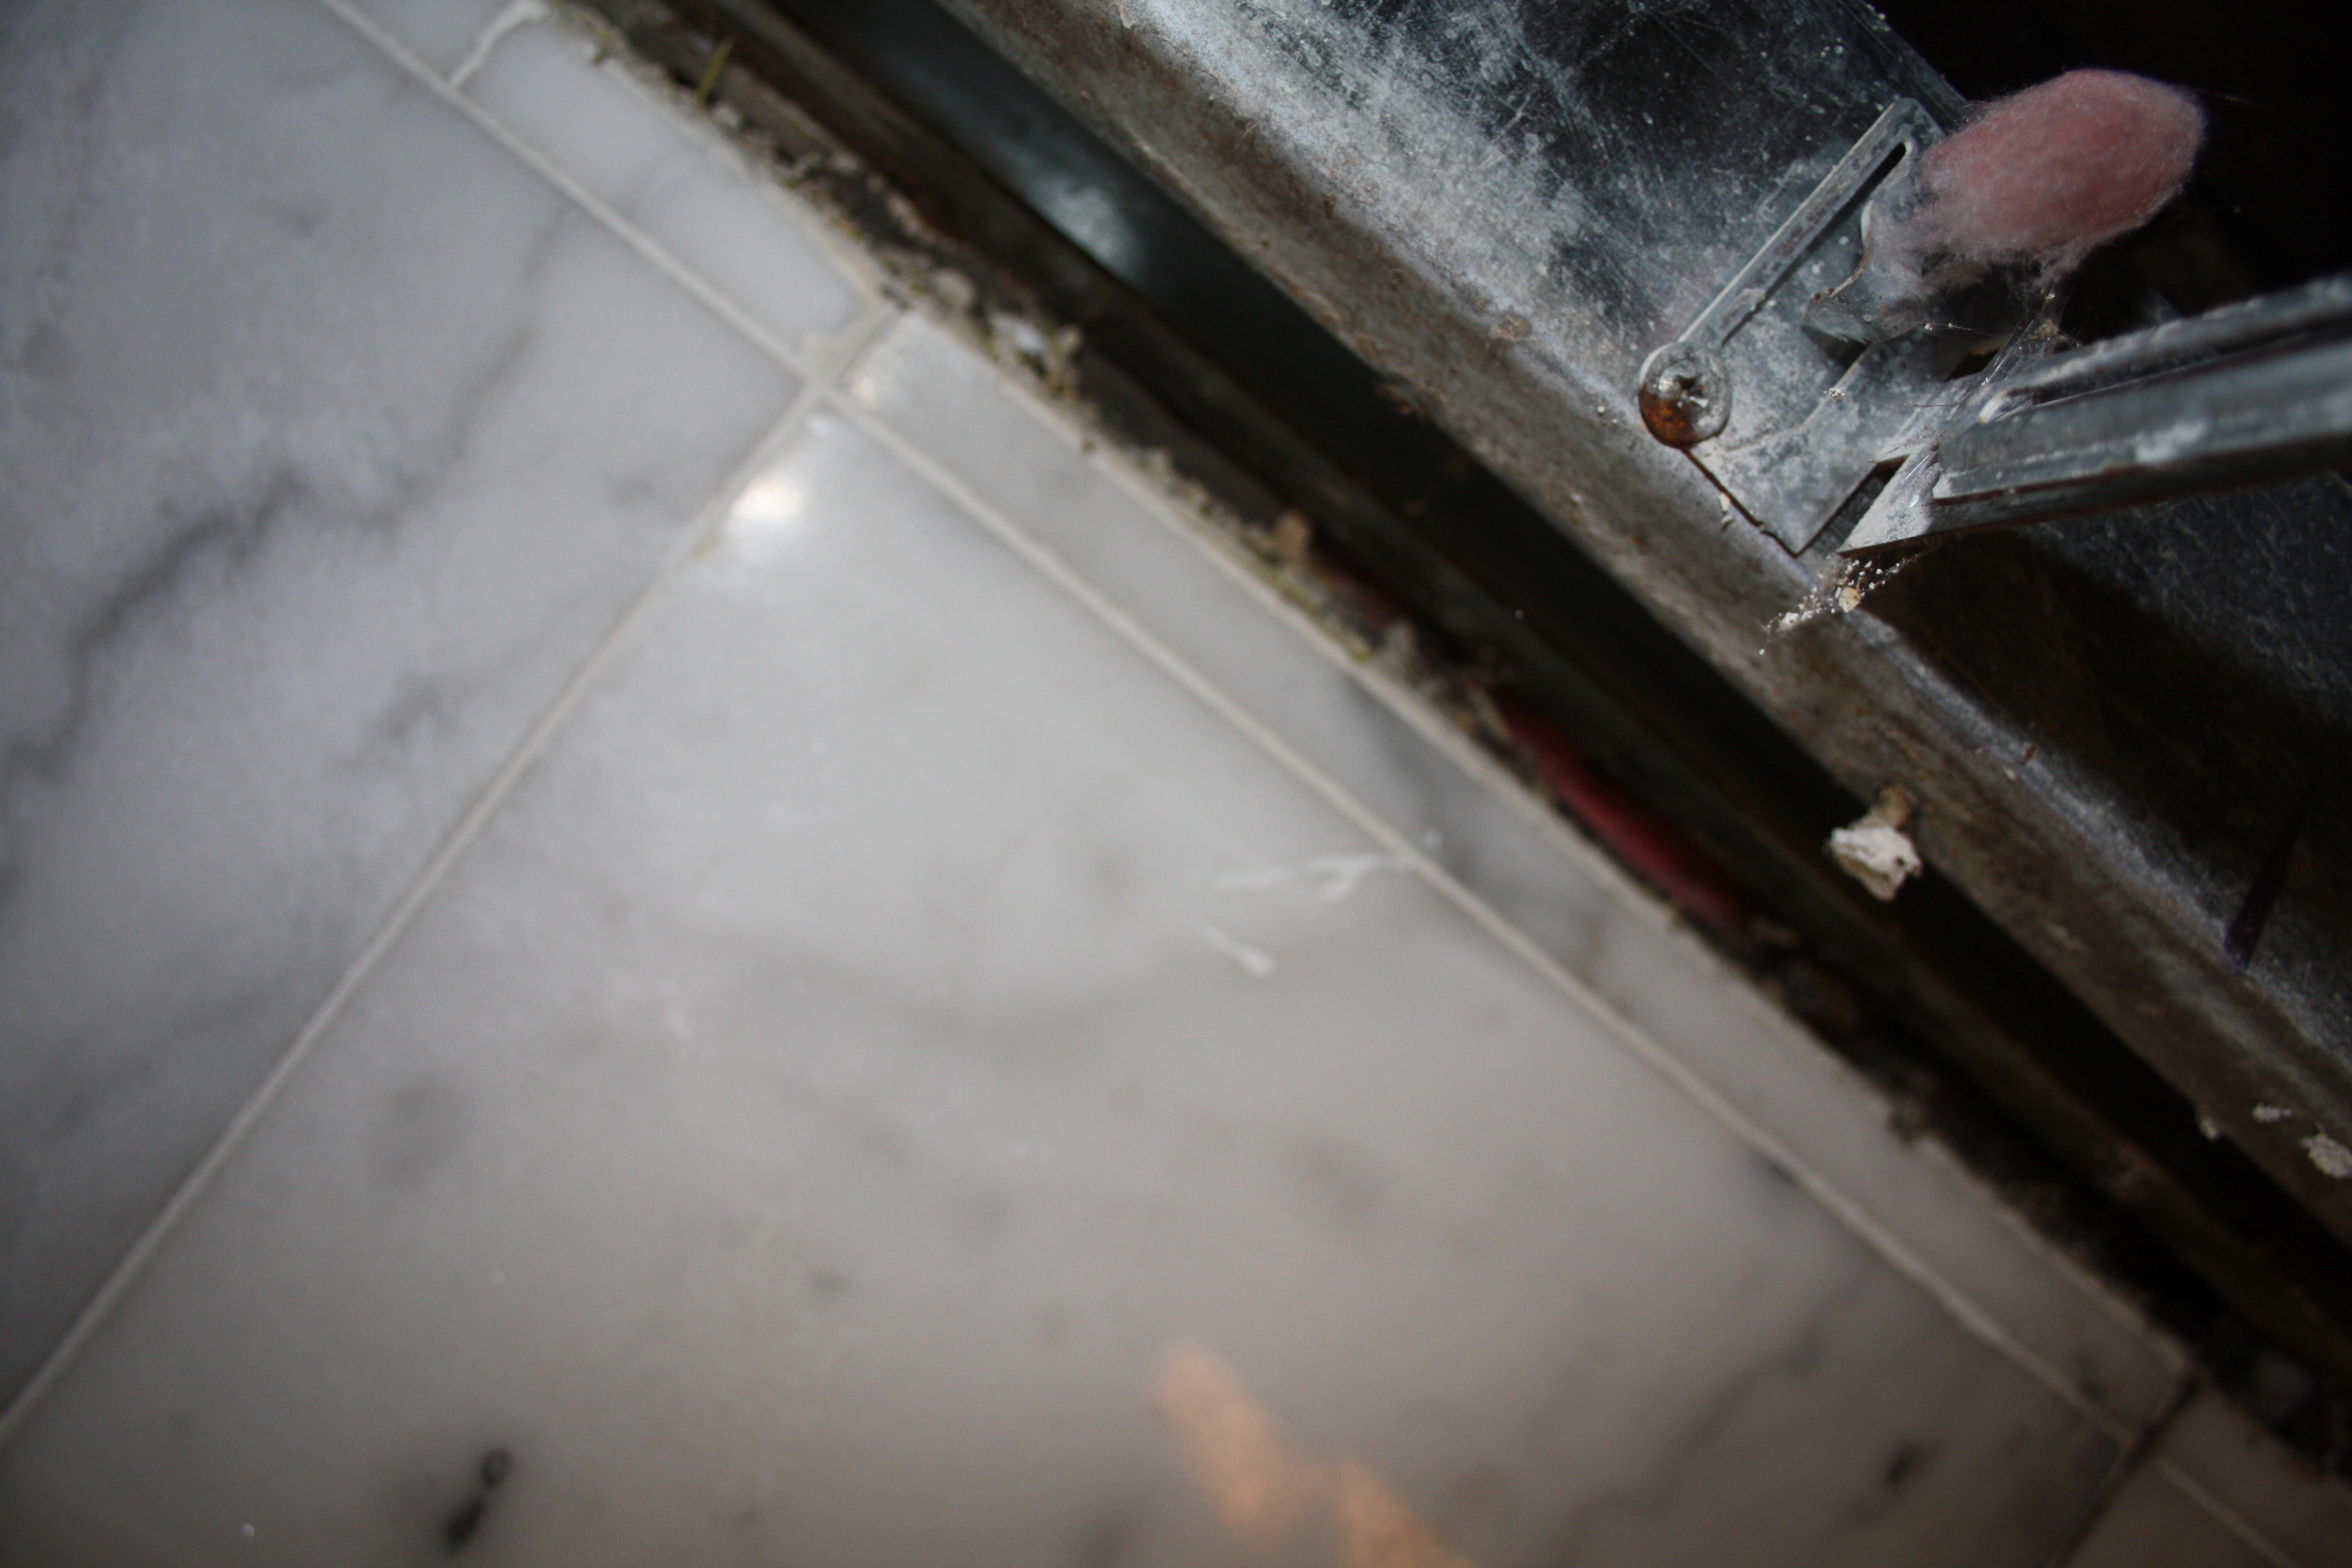
water, floor, wood, material, automotive exterior, angle, metal, concrete